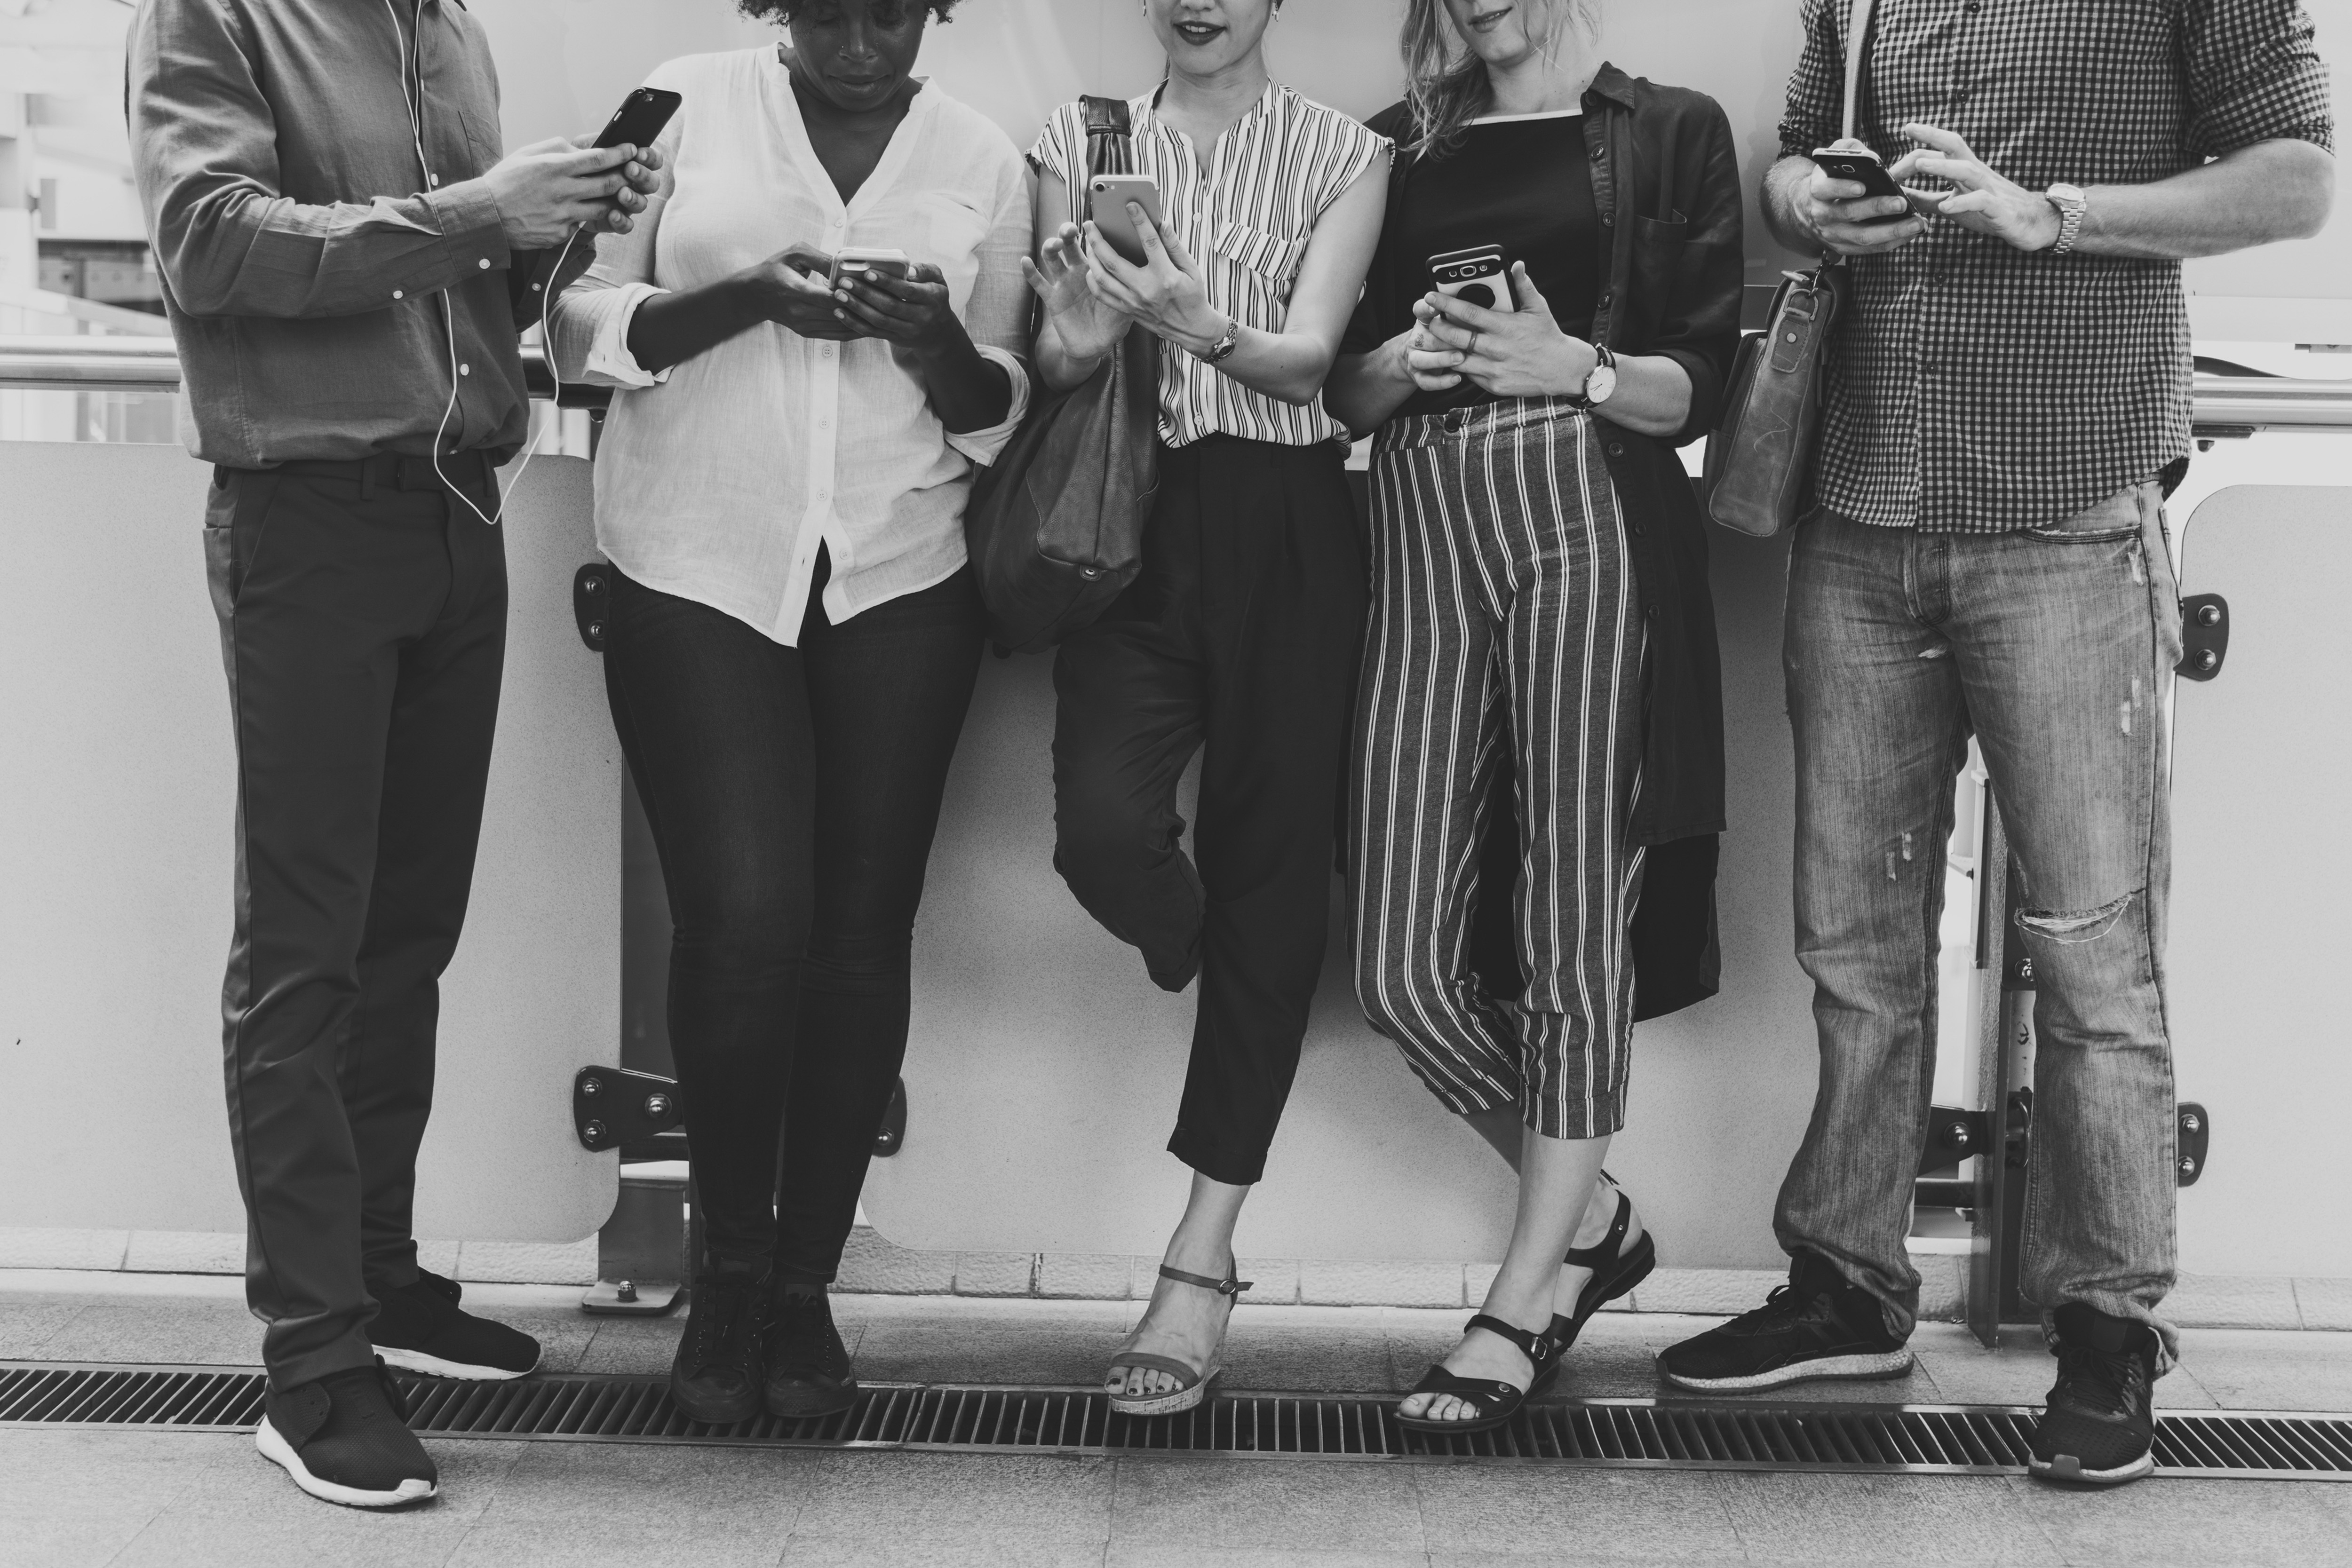
addict, addiction, black and white, bw, casual, cellphone, chat, chatting, communication, community, connecting, connection, data, device, digital, electronic, friends, gadget, global, grayscale, information, innovation, internet, man, media, message, messaging, mobile, network, networking, on social, online, phone, sharing, smartphone, social, technology, telephone, texting, together, togetherness, typing, using, wireless, woman, photograph, standing, snapshot, monochrome, photography, footwear, waist, gentleman, vintage clothing, monochrome photography, style, uniform, shoe